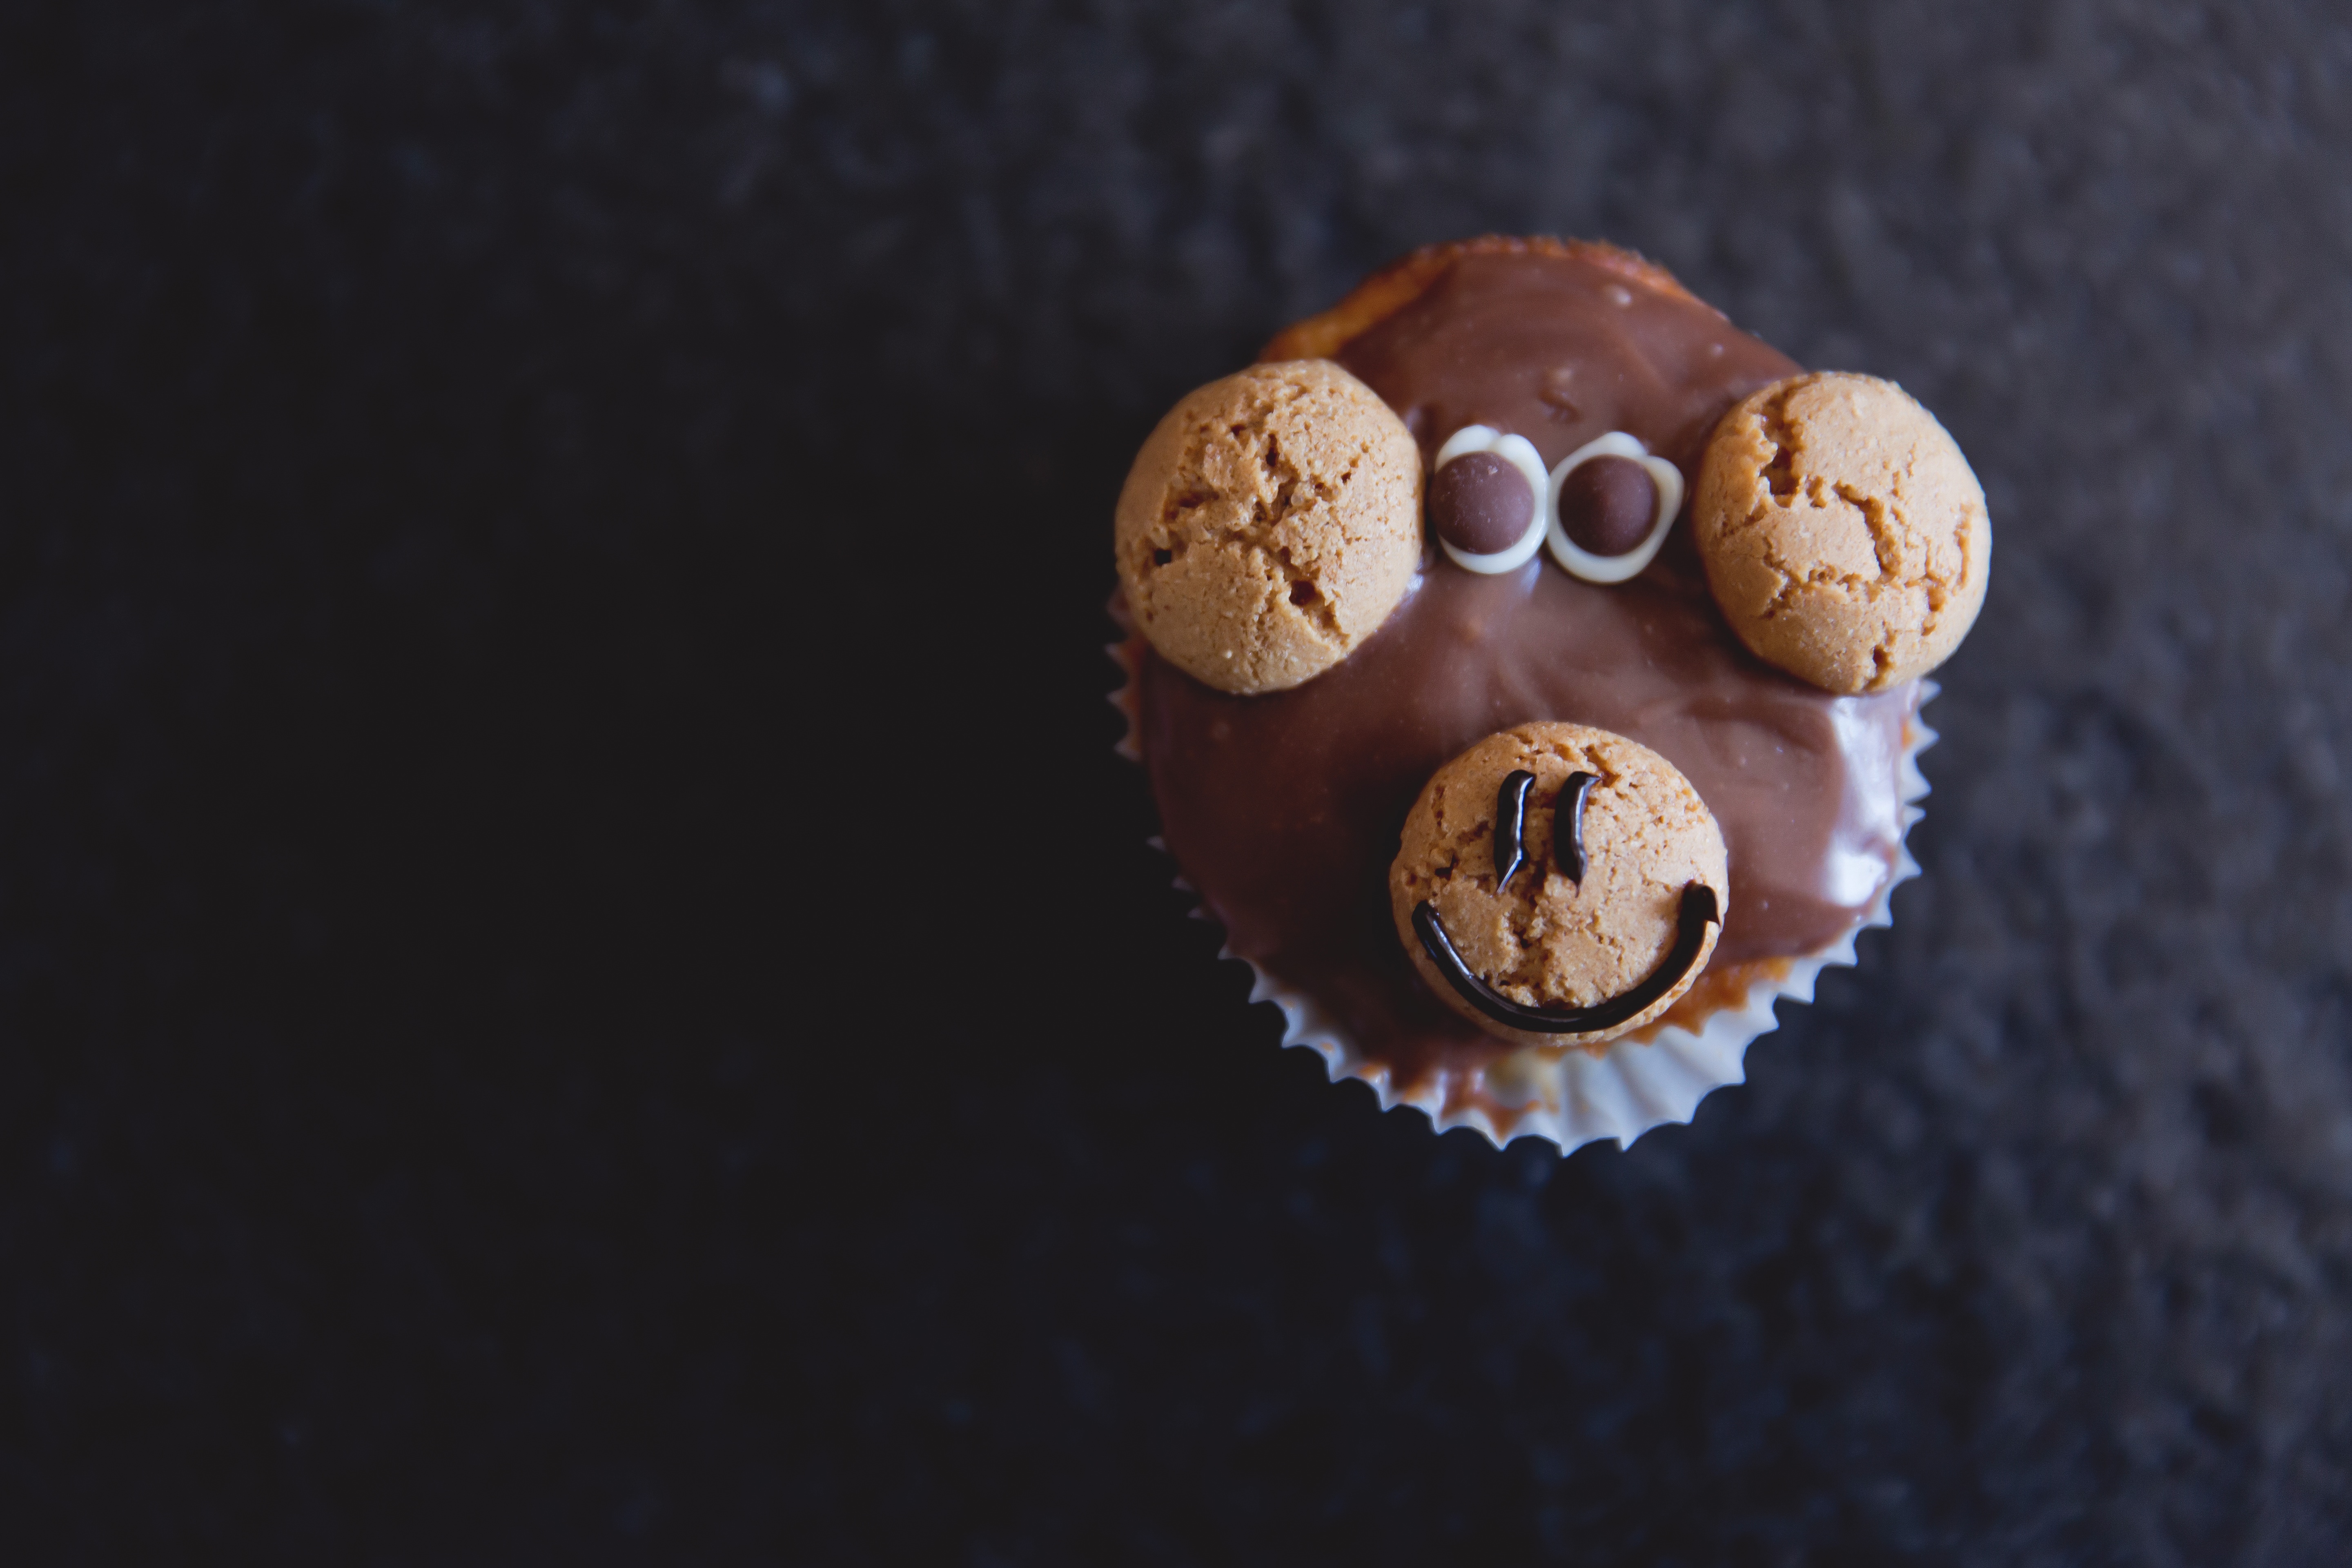
food, chocolate, baking, dessert, icing, sweetness, baked goods, macro photography, flavor, snack food, chocolate truffle